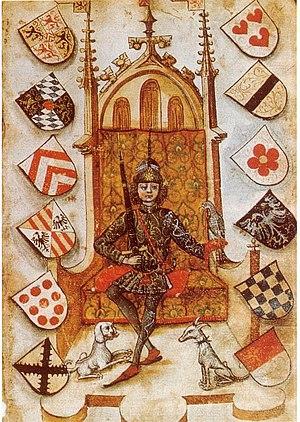
Gérard de Juliers-Berg, comte de Ravensberg puis duc de Juliers-Berg, fils de Guillaume de Berg-Ravensberg et d'Adélaïde de Tecklembourg, fille de Nicolas II de Tecklembourg et d'Anne-Élisabeth de Moers.